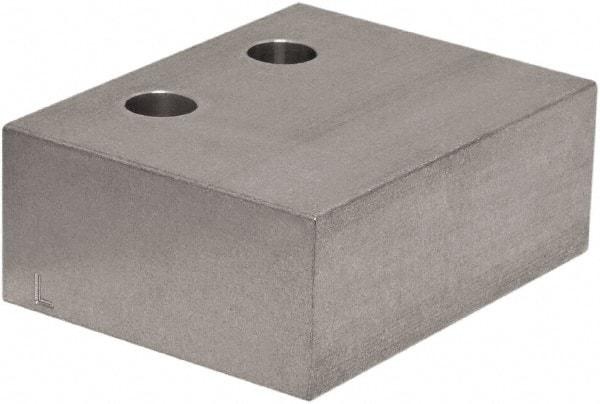
Raptor Workholding - 1 Piece Vise Jaw Plate - Aluminum, 3" Long, 1-1/2" High
Item #: 30392583 Brand: Raptor Workholding Model #: RWP-1028 Exact Tooling IR#: 04 Features and Benefits Aluminum has a high strength-to-weight ratio and is wear resistant, nonmagnetic and conductive. It is easier to form and machine than steel and is naturally noncorrosive. Product Specifications Product Type Jaw Plate Product Compatibility RWP-502 Number of Pieces 1 Material Aluminum Jaw Width (Inch) 3-1/2 Product Length (Inch) 3 Product Height (Inch) 1-1/2
Brand: Raptor Workholding
Category: Hardware > Tools > Tool Clamps & Vises > Bench Vises